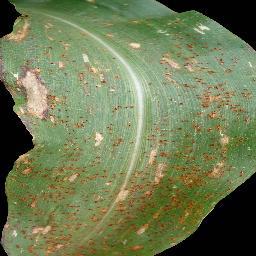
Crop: corn
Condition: (maize)_common_rust